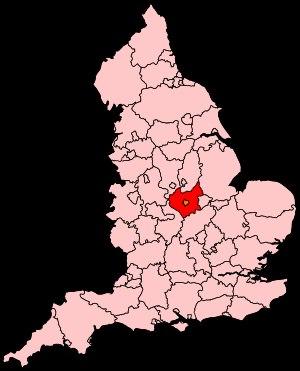
Le Comté cérémoniel du Leicestershire, qui comprend l'autorité unitaire de Leicester, est divisé en 10 Circonscription électorale - 3 Borough constituencies et 7 County constituencies.